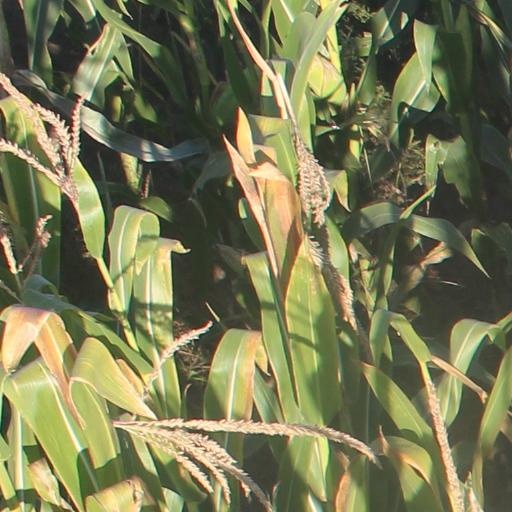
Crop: maize; corn